Saitō Hō-on Kai Museum of Natural History

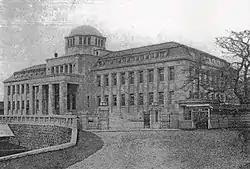
Saito Hō-on kai Museum in 1933

was a museum in Sendai, Miyagi Prefecture, Japan.